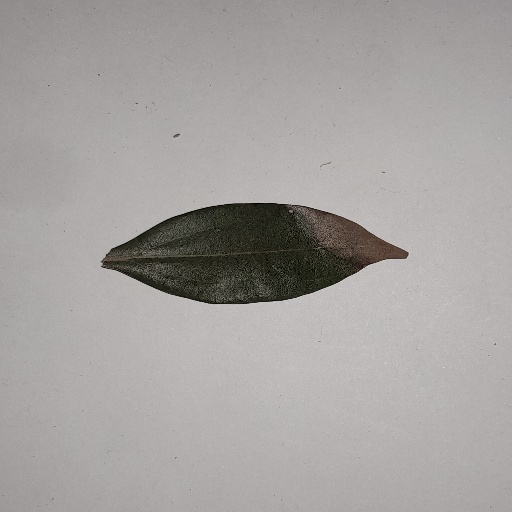
Species: Camphor
Leaf condition: Bacterial Spot